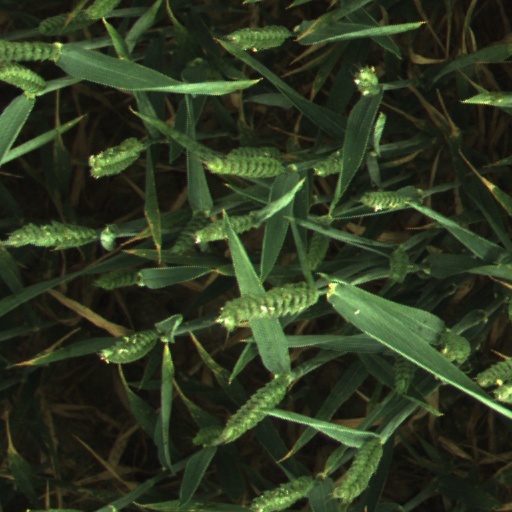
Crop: wheat